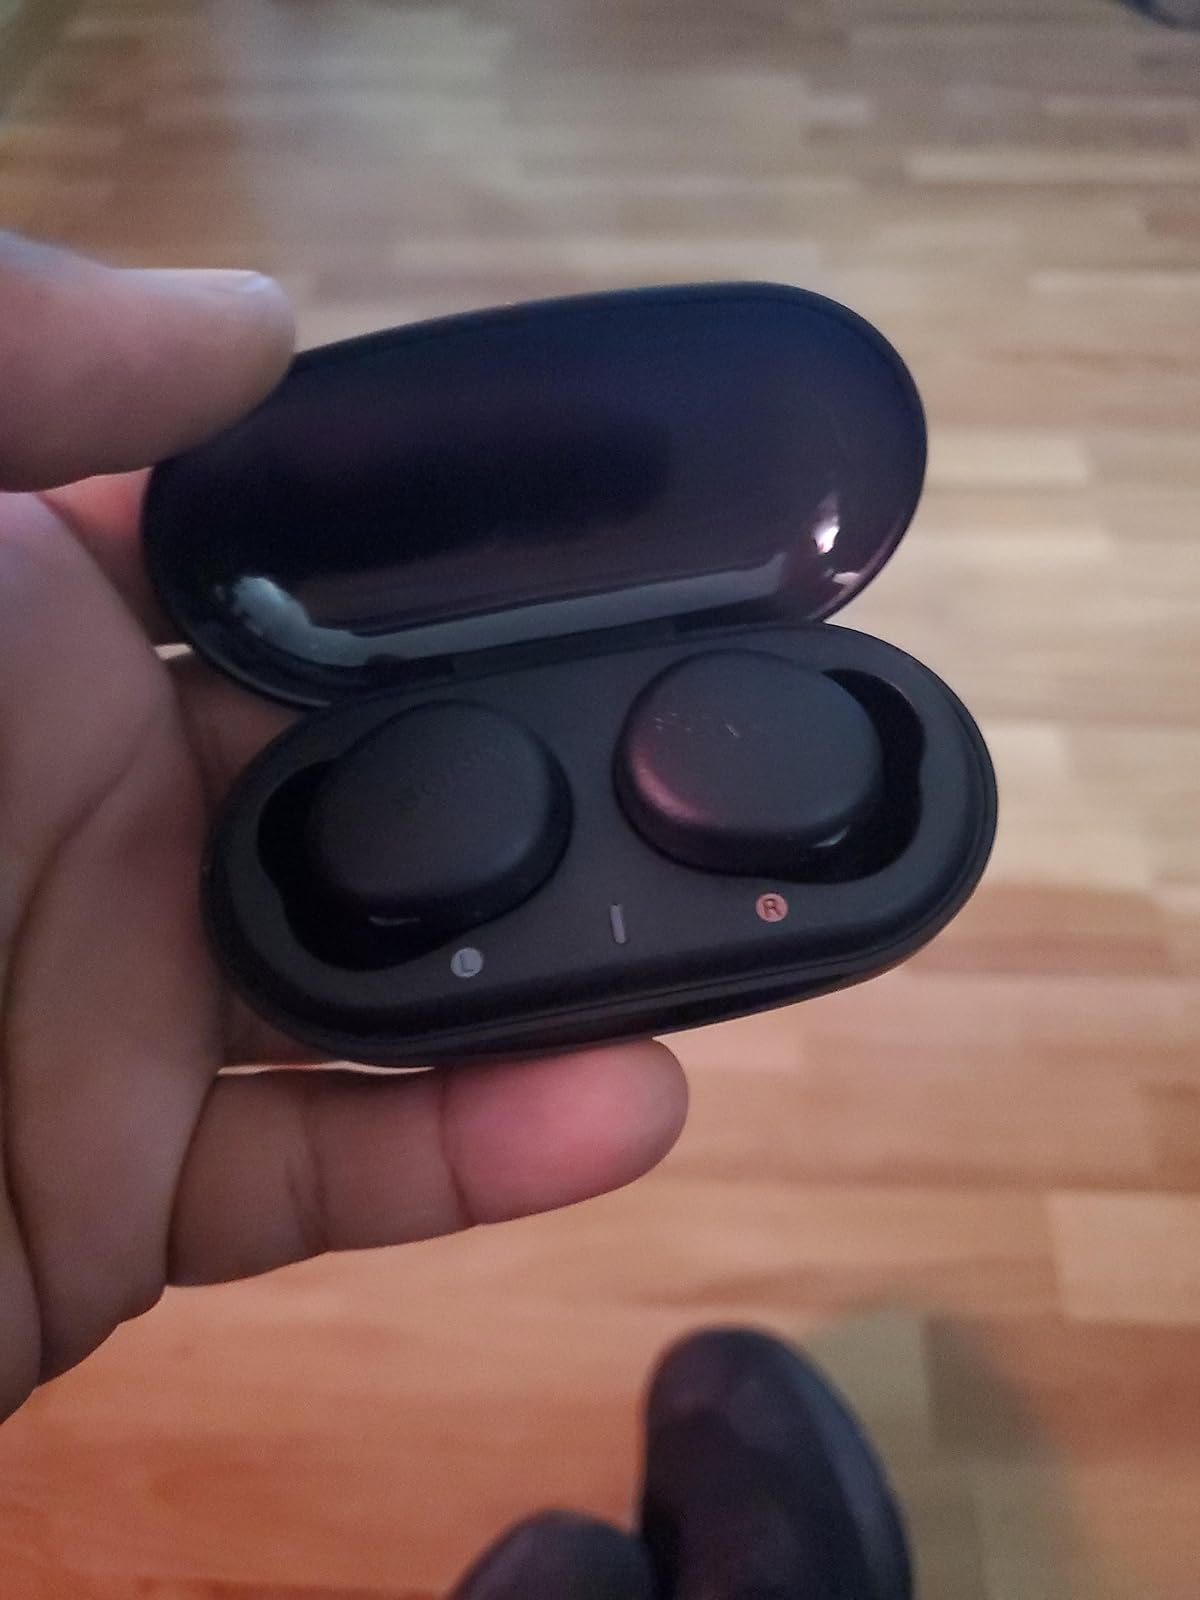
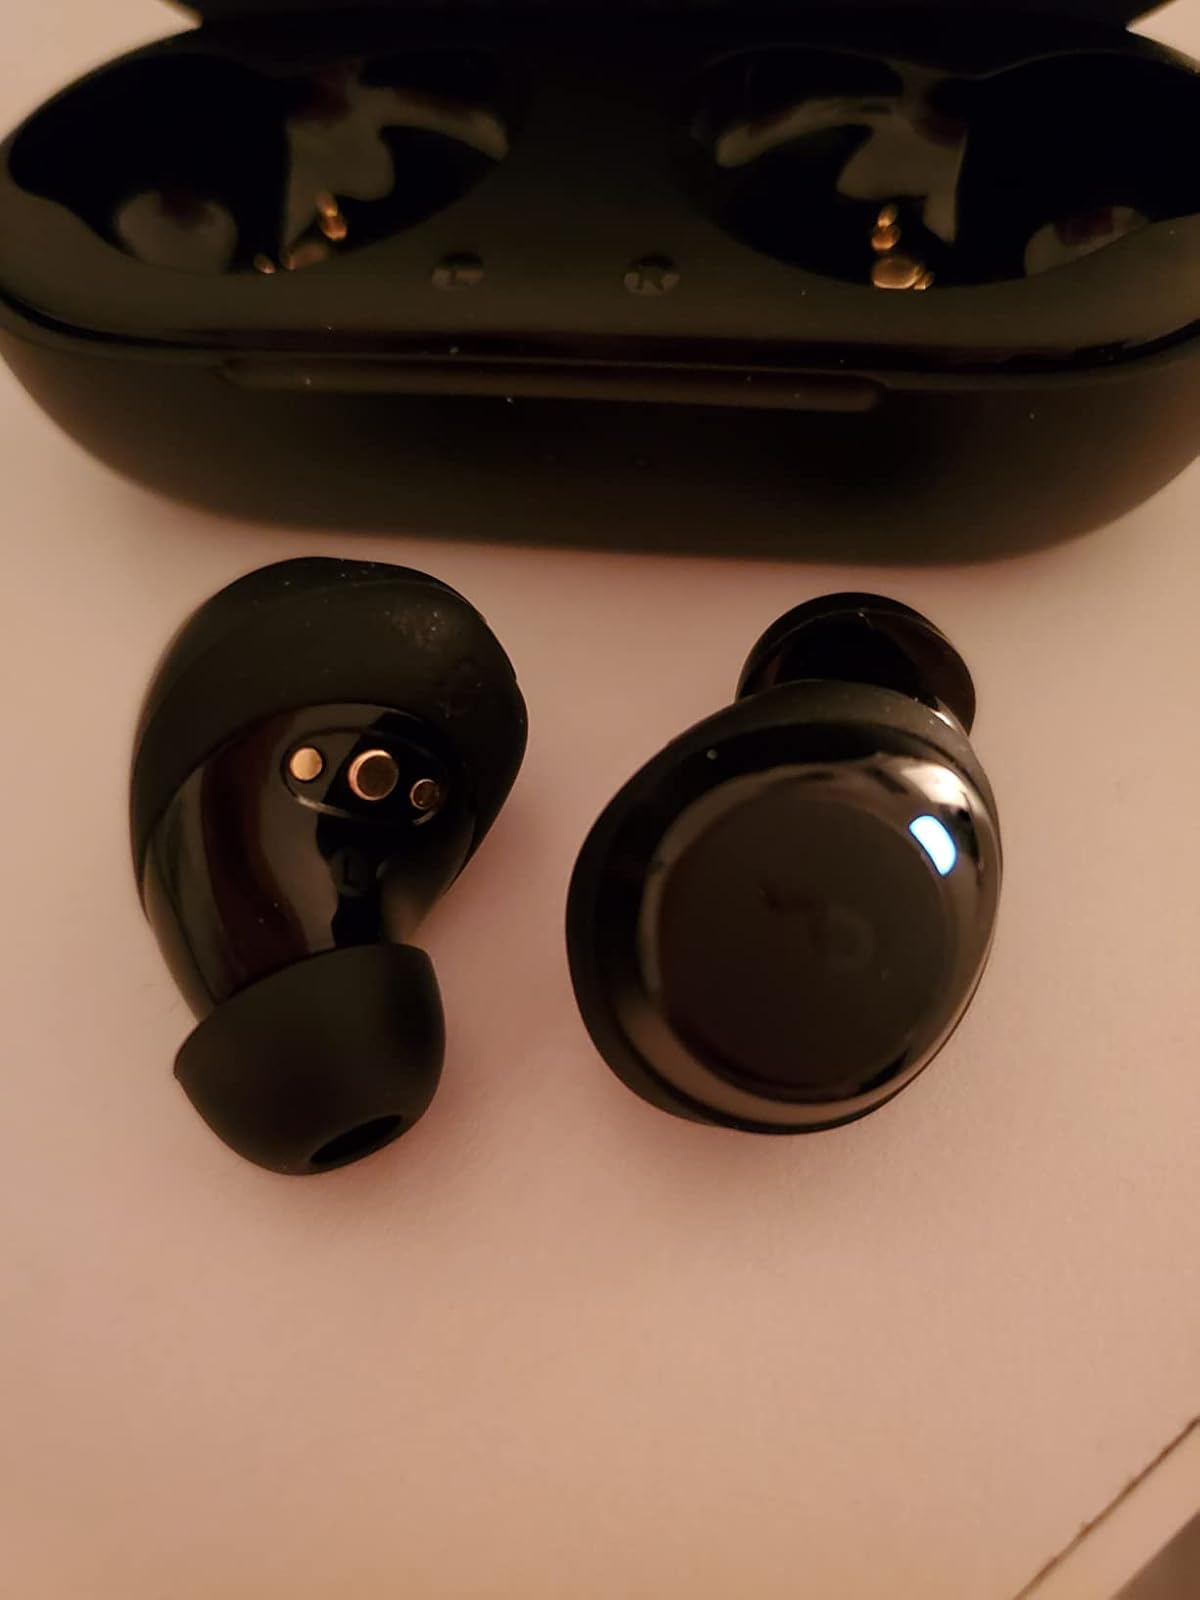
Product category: earbuds
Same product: no